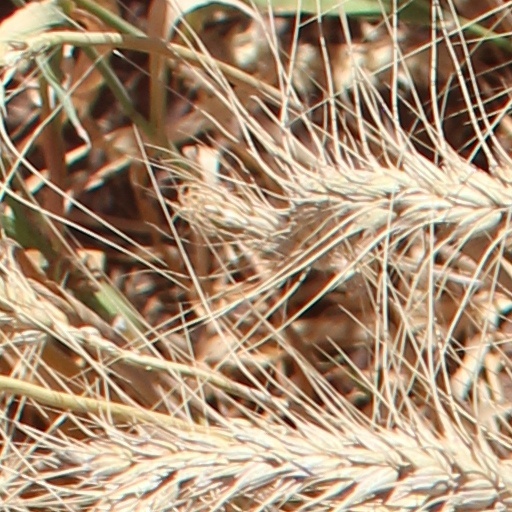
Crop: wheat